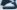
Number: 7